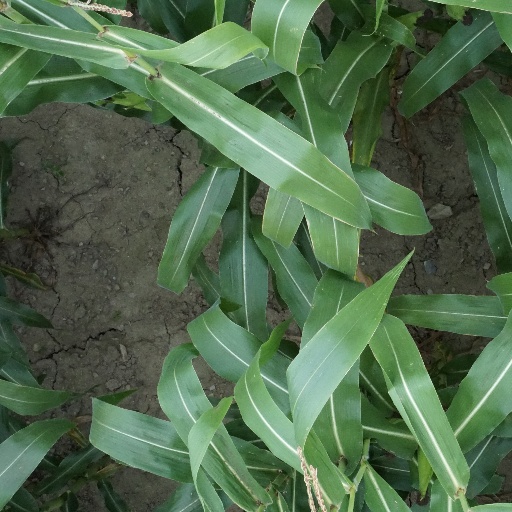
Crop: maize; corn